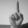
ASL letter: D